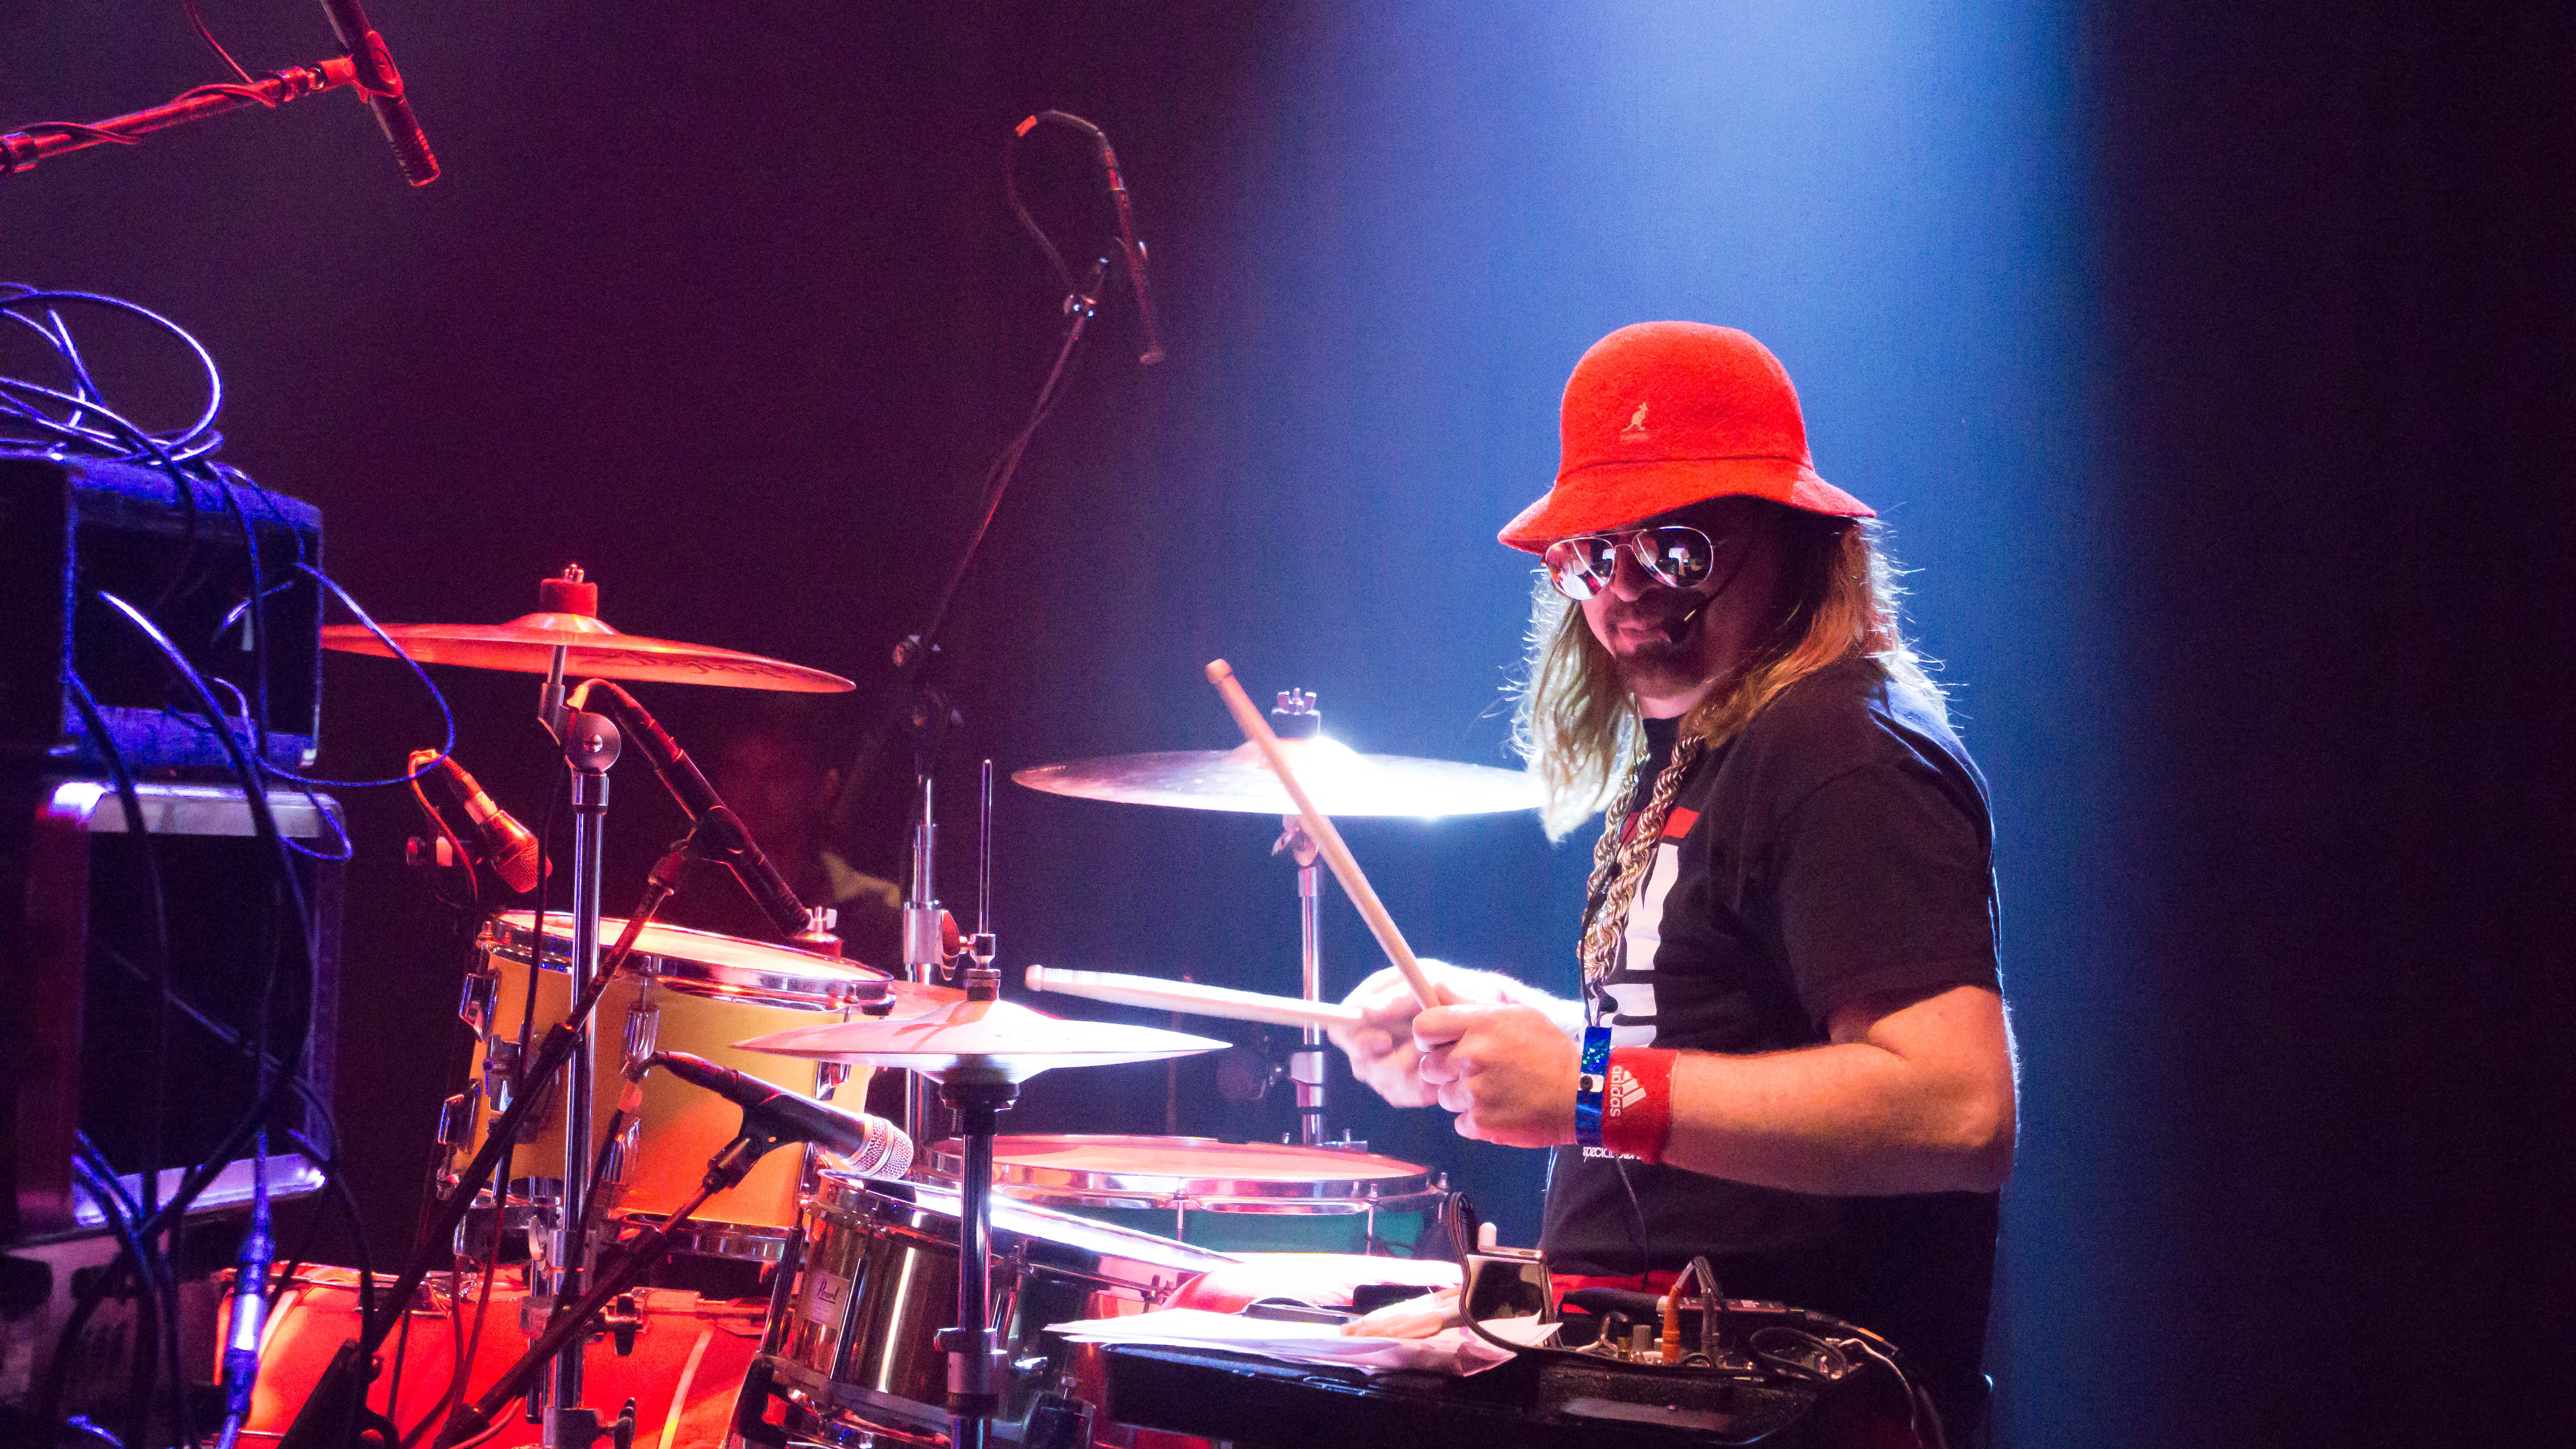
rock, music, play, male, concert, band, live, show, musician, live music, lights, stage, musical, performance, bassist, singing, sound, guitarist, drums, drummer, rhythm, entertainment, performing arts, cymbal, singer songwriter, rock concert, musical theatre, drumhead